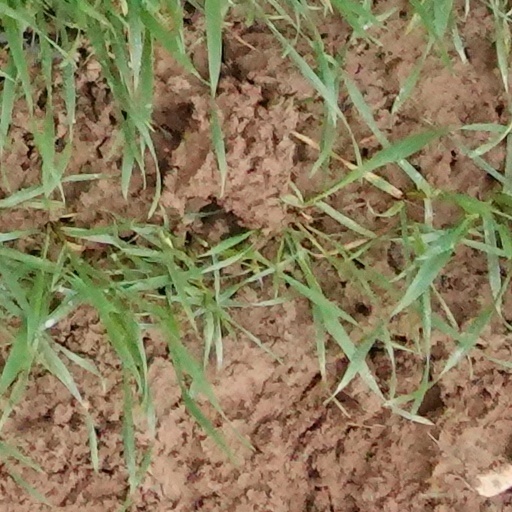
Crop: wheat